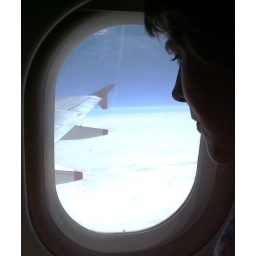
Travelling to Florence. The sky is wonderfully blue against the sea of white clouds.